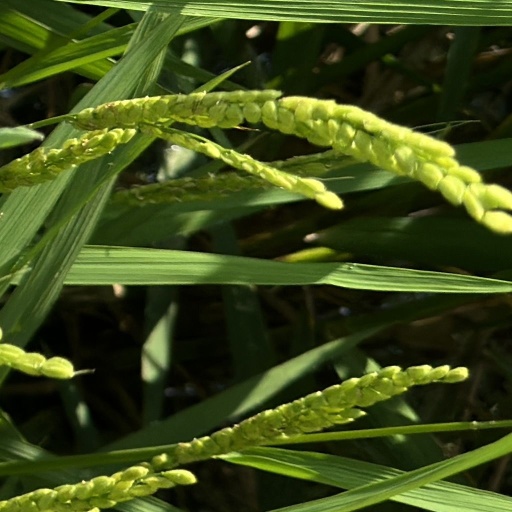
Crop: rice